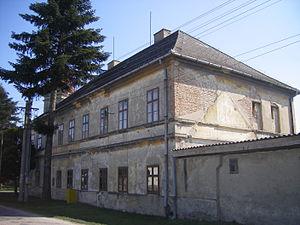
Trávnik est un village de Slovaquie situé dans la région de Nitra.